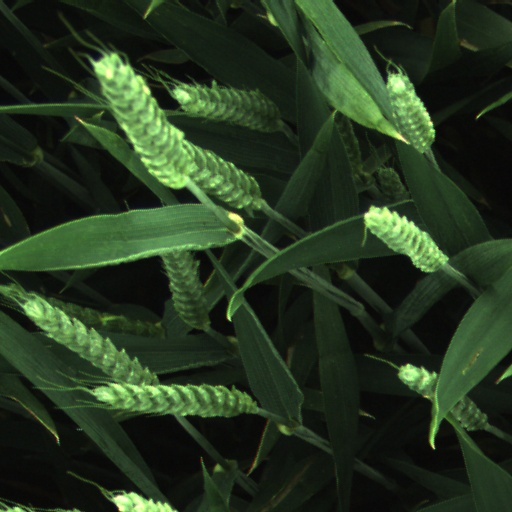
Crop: wheat